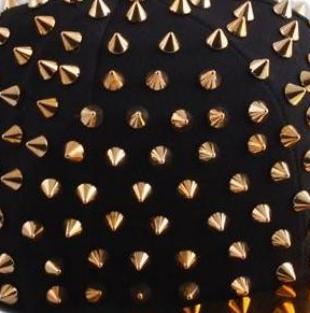
Texture: studded